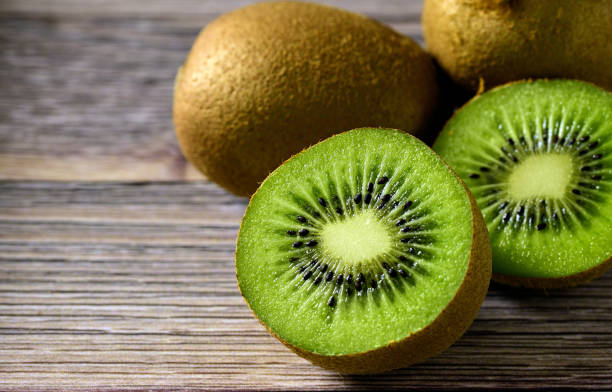
Label: Kiwi